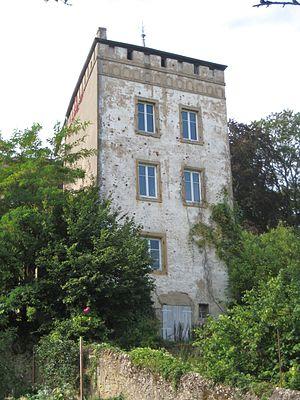
Oscar du Teil était un des principaux cultivateurs et exportateurs de café du Guatemala au milieu du XIXᵉ siècle.
la liste des châteaux de la Moselle recense de manière non exhaustive les châteaux, maisons fortes, mottes castales, situés dans le département français de la Moselle. Il est fait état des inscriptions et classements au titre des monuments historiques.
Vaux est une commune française située dans le département de la Moselle, en région Grand Est.